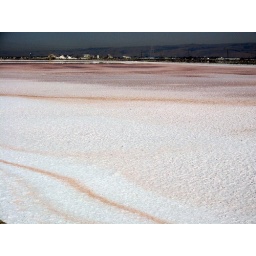
an unharvested salt pond, crystalized with pink and white -- the plant is off in the distance